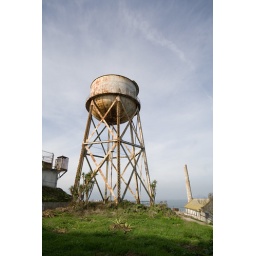
Old water tower in Alcatraz